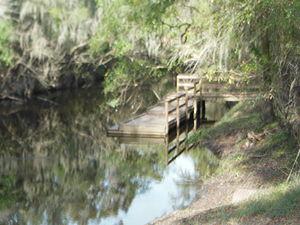
Lithia est une zone non incorporée située dans le comté de Hillsborough, en Floride, aux États-Unis.